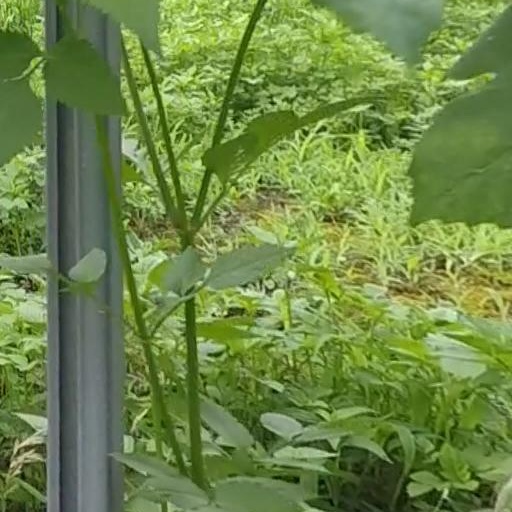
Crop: grape